William Dutcher

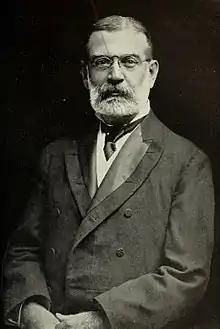
Portrait c. 1903

William Dutcher (20 January 1846 – 1 July 1920) was an American businessman, amateur bird photographer, ornithologist and a keen proponent of bird conservation. Working in a New York insurance company, he provided support to the American Ornithologists' Union (AOU) in its early years by serving as its treasurer and by working with government agencies to help pass key legislations for the protection of birds and the establishment of bird reserves.